Yemelyan Yaroslavsky

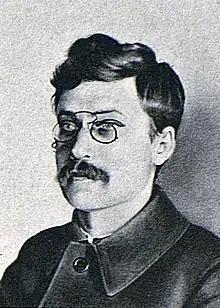
Yaroslavsky in 1917

Yemelyan Mikhailovich Yaroslavsky (born Minei Izrailevich Gubelman, Мине́й Изра́илевич Губельма́н; – 4 December 1943) was a Bolshevik revolutionary, Communist Party functionary, journalist and historian.